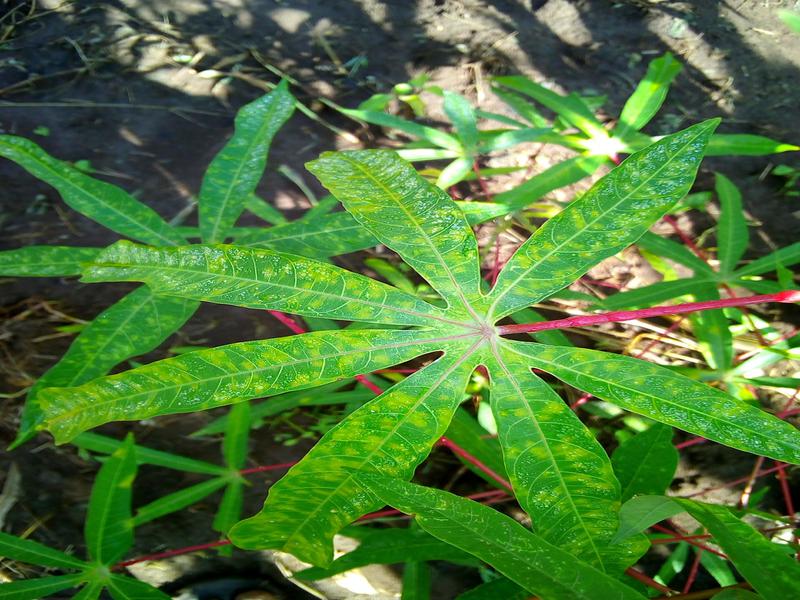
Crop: cassava
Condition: brown_streak_disease